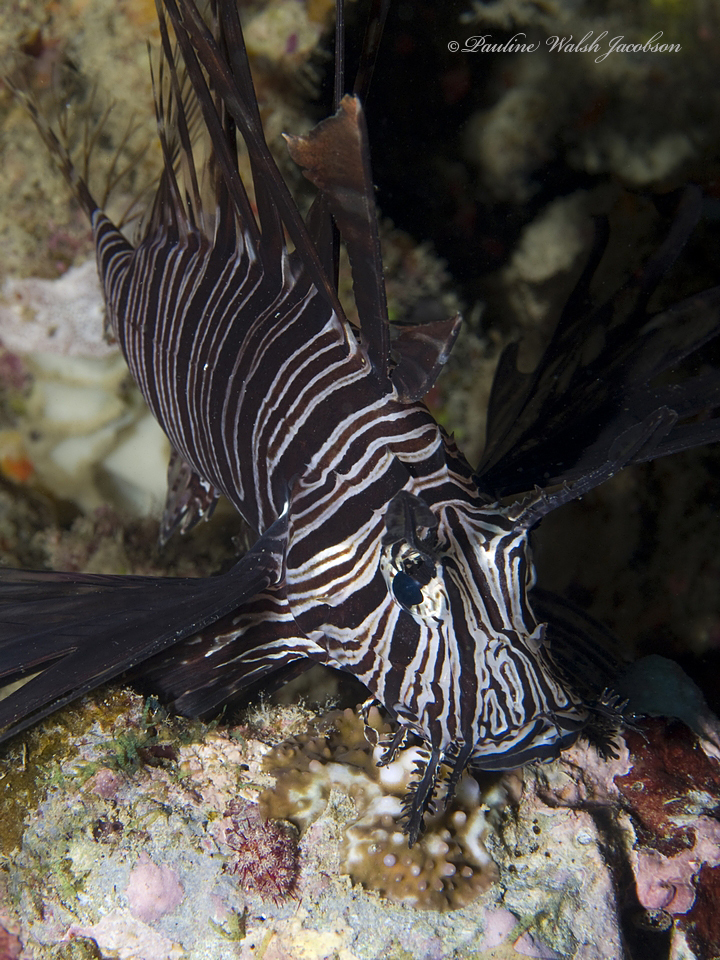
Pterois volitans (Red Lionfish)